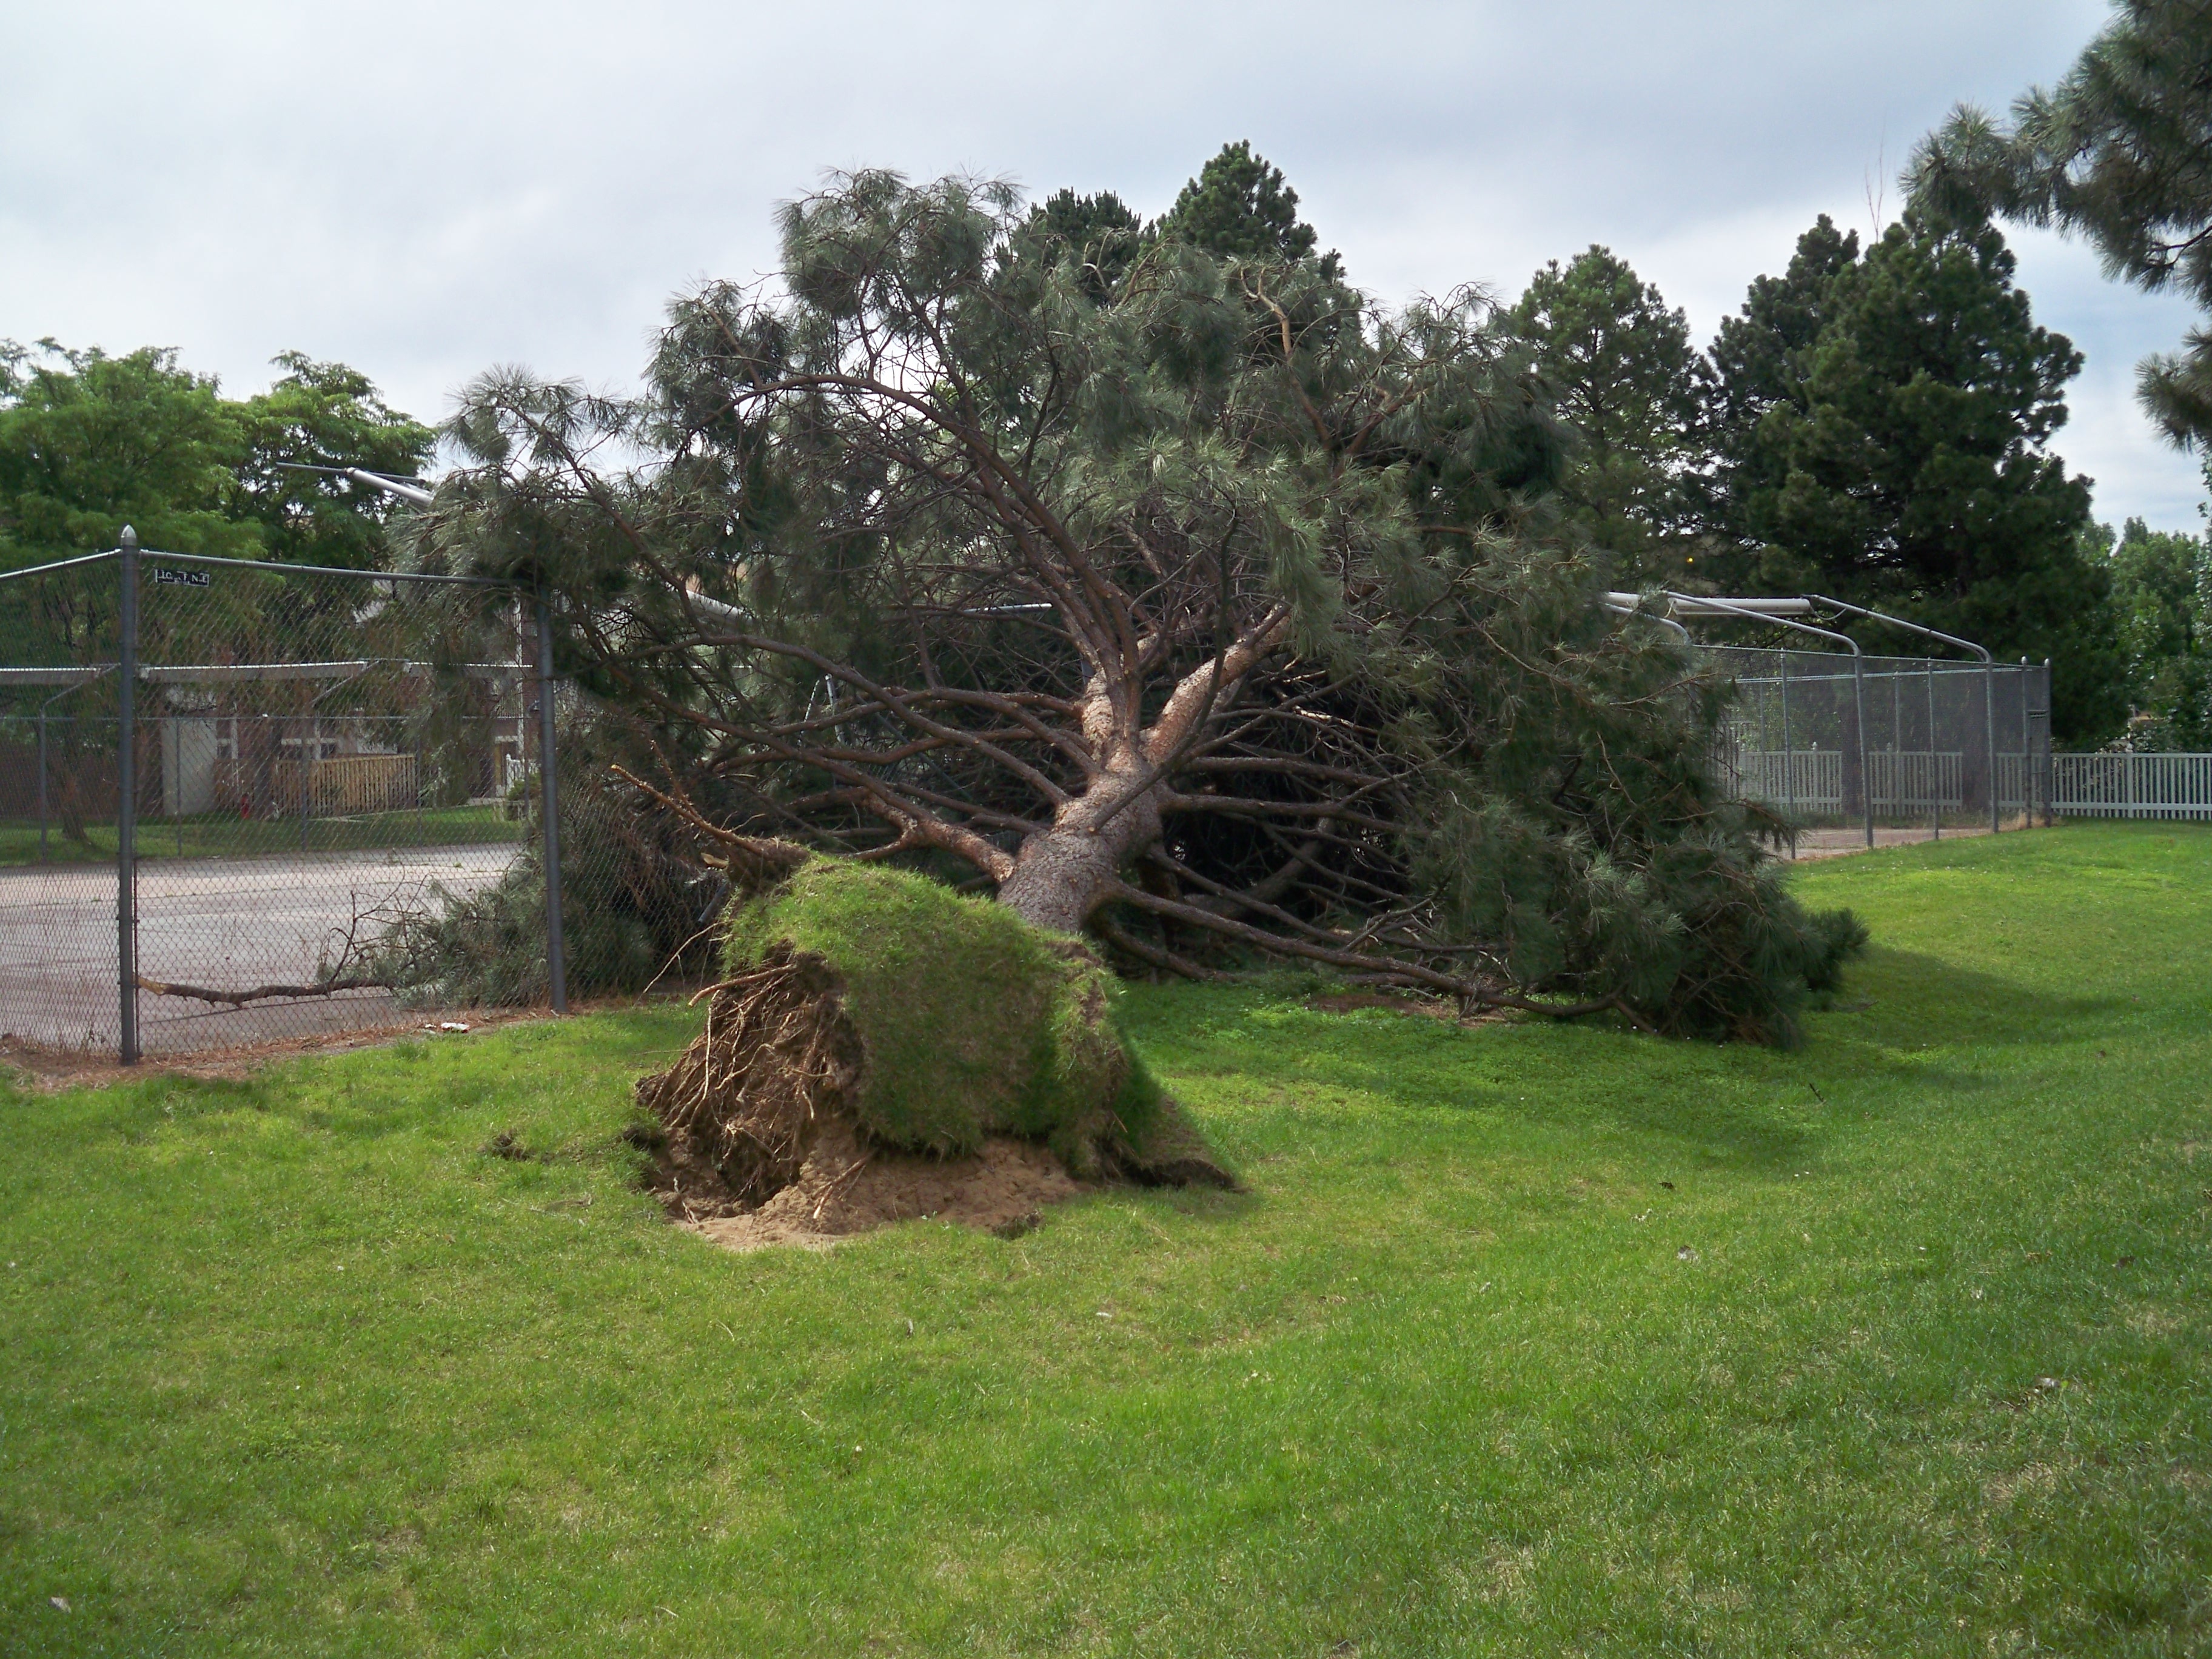
tree, grass, plant, lawn, home, backyard, property, garden, landscaping, shrub, estate, yard, real estate, woody plant, land lot